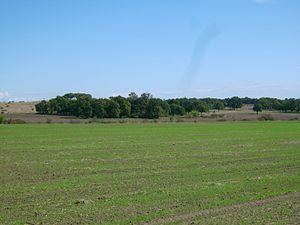
Levski est un village dans le centre de la Bulgarie.